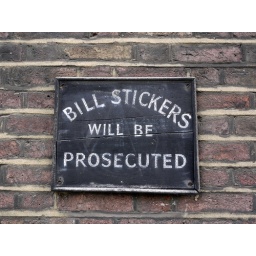
Old sign on a wall in Holborn, London.Taken with Panasonic 20mm f1.7 lens on Panasonic G1.